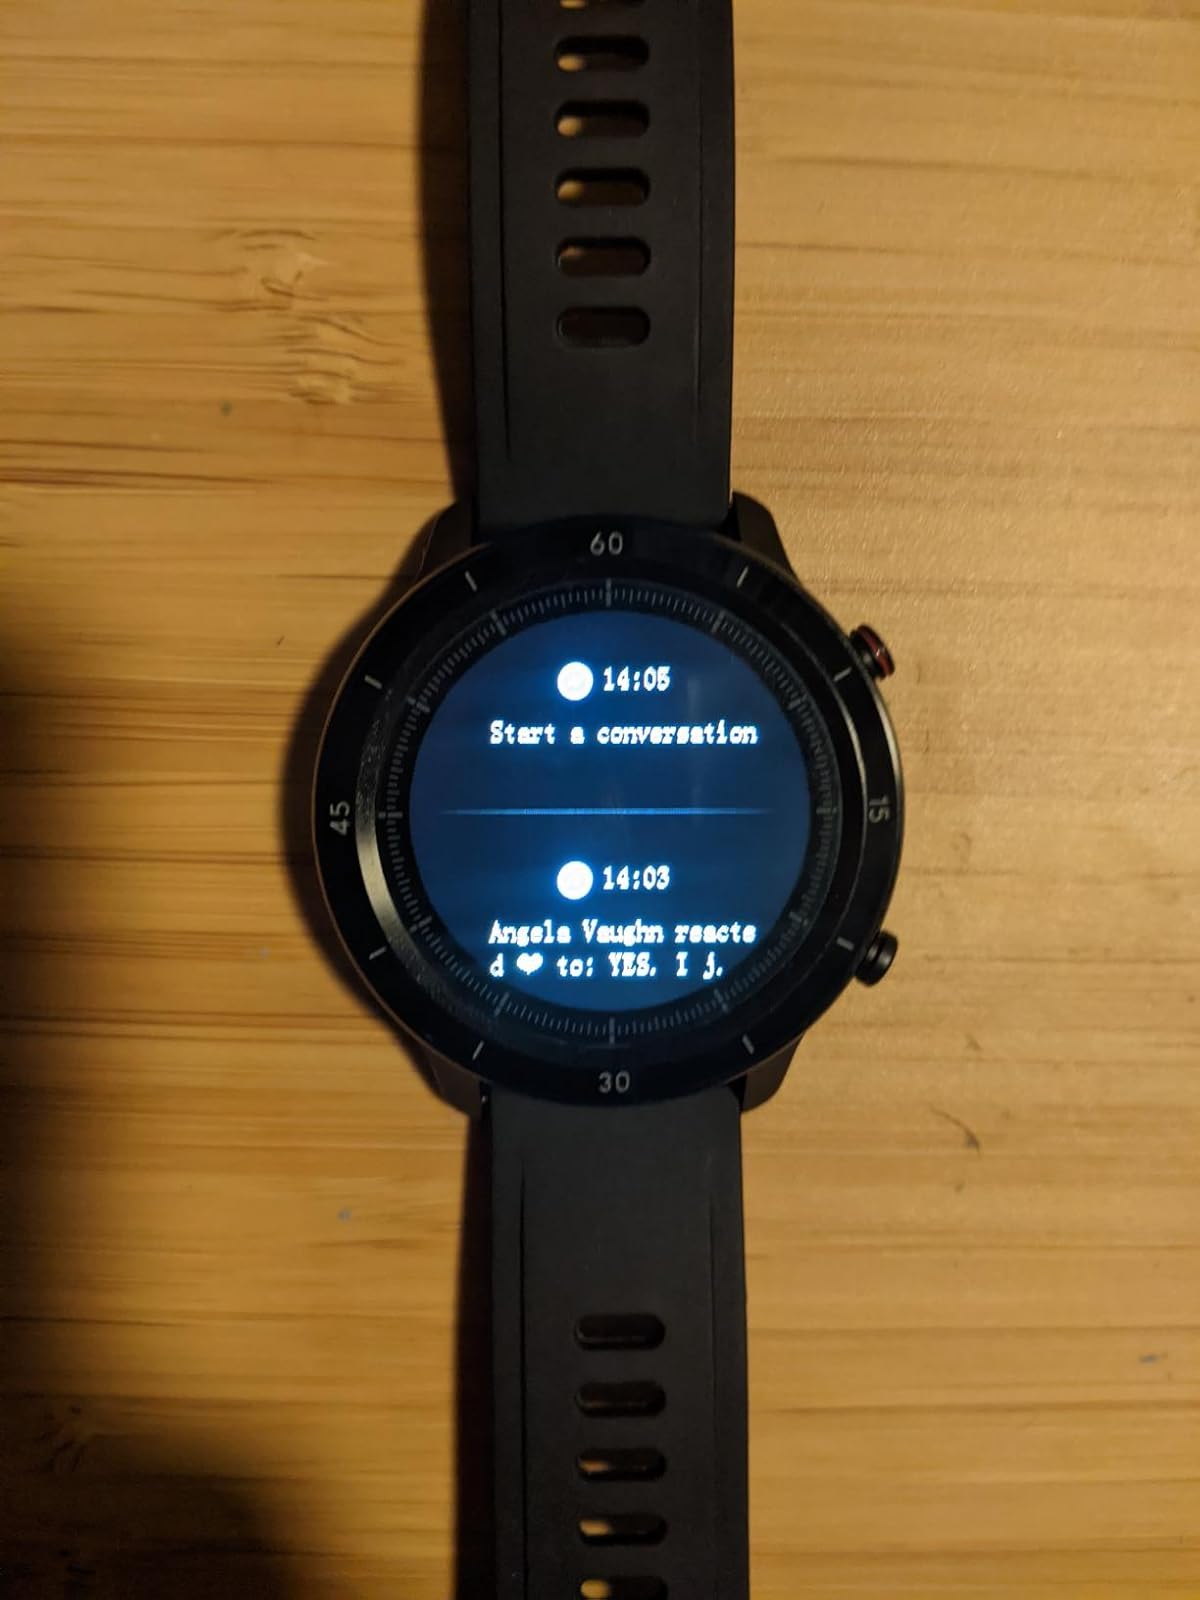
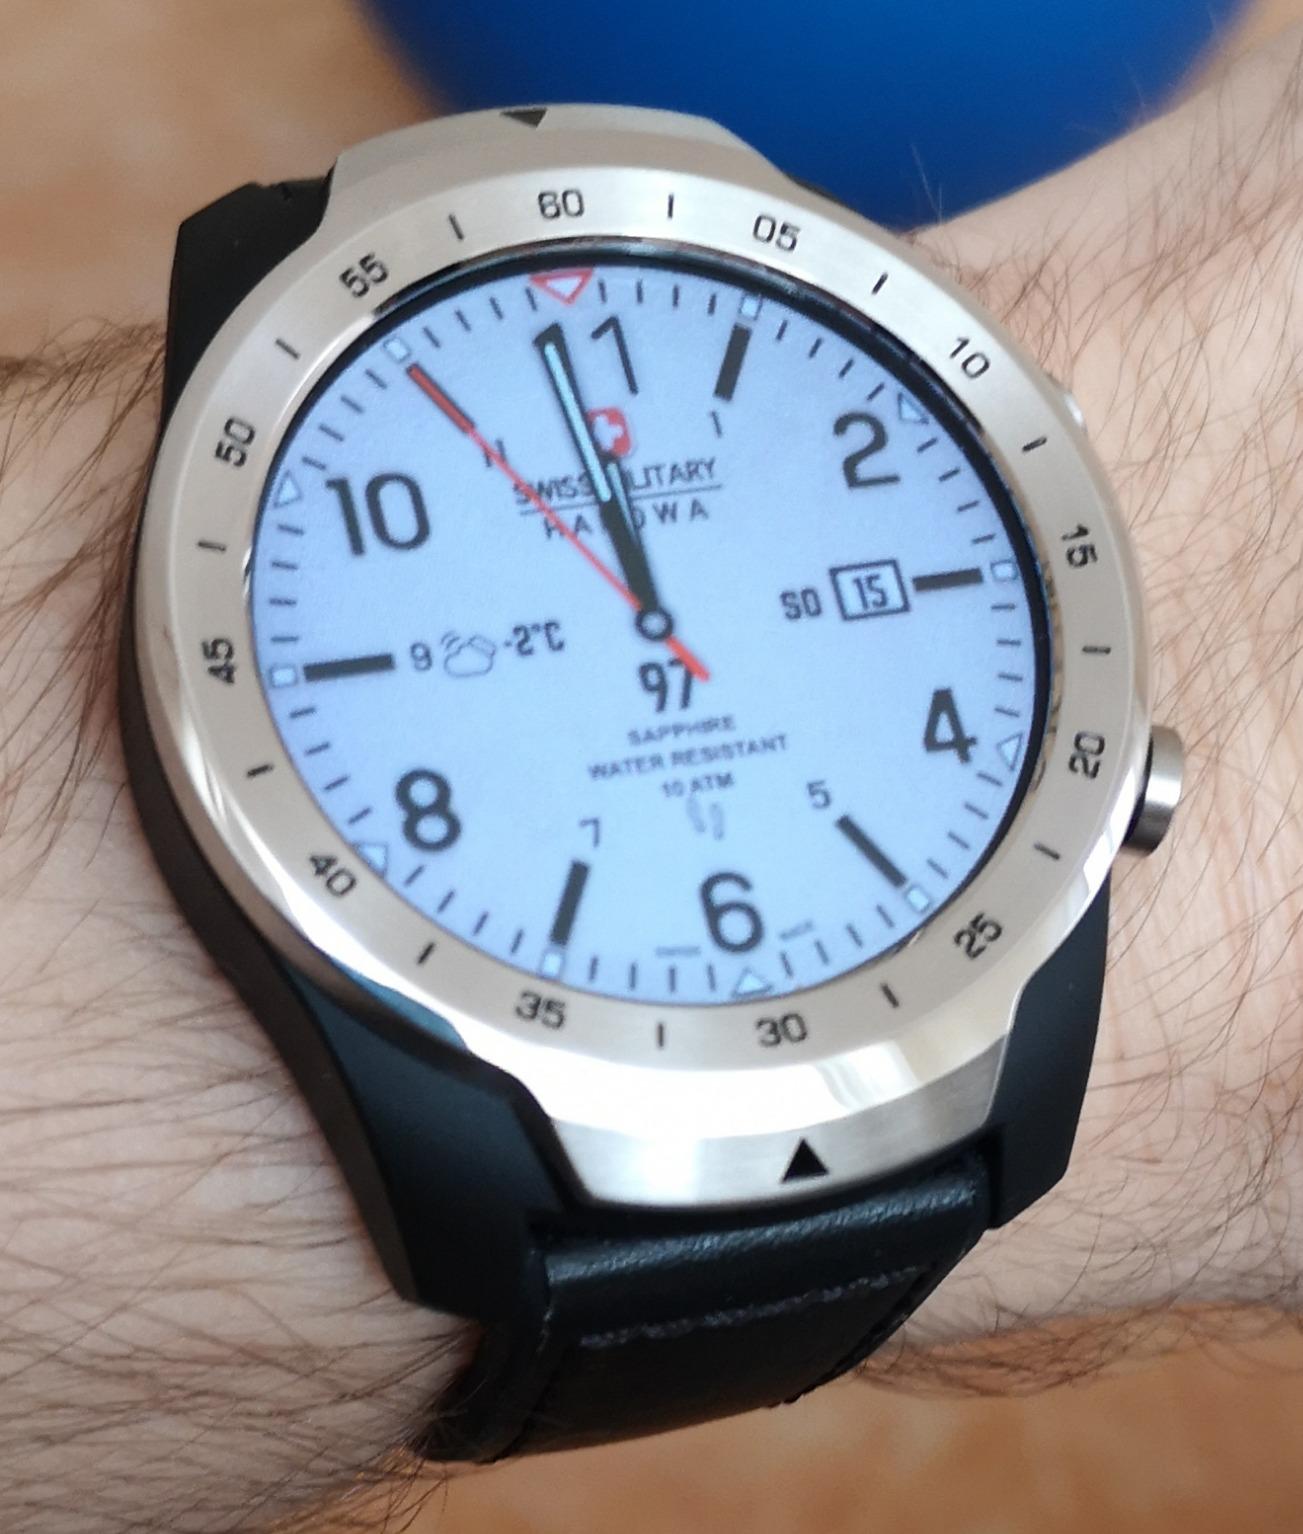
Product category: smartwatch
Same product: no